Whirlpool (1970 film)

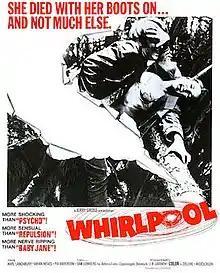
Theatrical release poster

Whirlpool (also known as She Died with Her Boots On and Whirlpool of Sex) is a 1970 exploitation thriller film written and directed by José Ramón Larraz, in his directorial debut, and starring Karl Lanchbury, Vivian Neves and Pia Andersson. Made in England by a Spanish director for a Danish production company (Athena Films), it was distributed in the USA by Cinemation Industries, whose owner, Jerry Gross, gave himself a 'Presented by' credit.